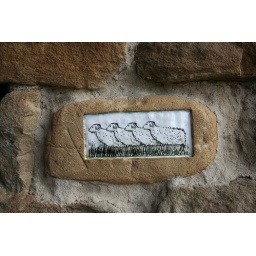
One of the tiles in an old stone barn above Grindle Clough.